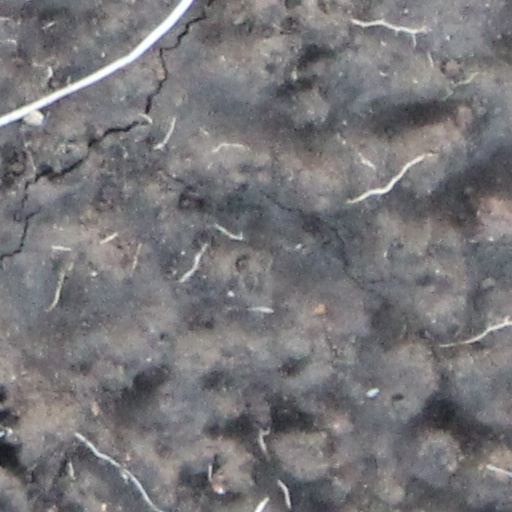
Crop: wheat